Dracula vs. Frankenstein

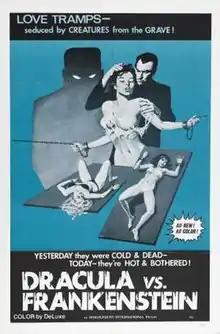
Theatrical release poster

Dracula vs. Frankenstein, released in the UK as Blood of Frankenstein, is a 1971 American science fiction horror film directed and co-produced by Al Adamson. The film stars J. Carrol Naish as Dr. Durea, a descendant of Dr. Frankenstein who is working on a blood serum with his assistant Groton (Lon Chaney Jr.). The serum soon becomes sought after by Count Dracula (Zandor Vorkov), who hopes that it will grant him the ability to be exposed to sunlight without harm. Other members of the film's cast include Anthony Eisley, Regina Carrol, Angelo Rossitto and Russ Tamblyn.